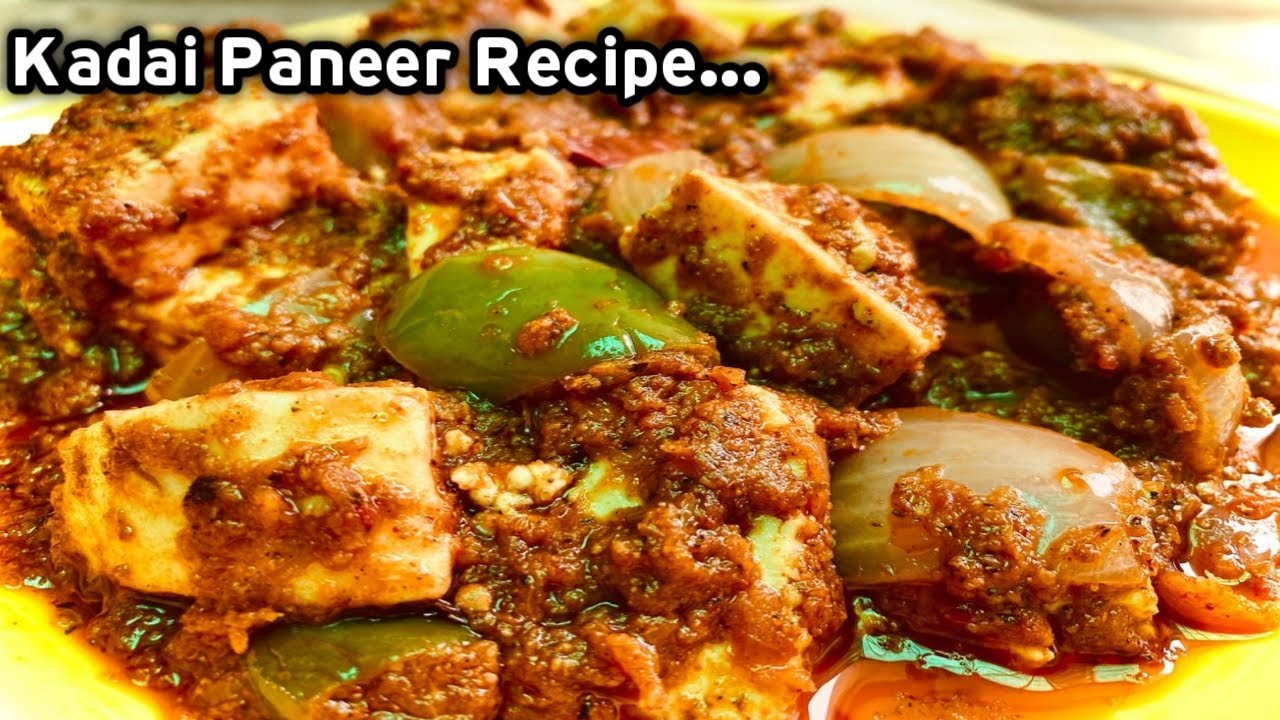
Dish: kadai_paneer